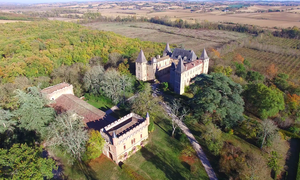
Château de Caumont This building is indexed in the Base Mérimée, a database of architectural heritage maintained by the French Ministry of Culture,